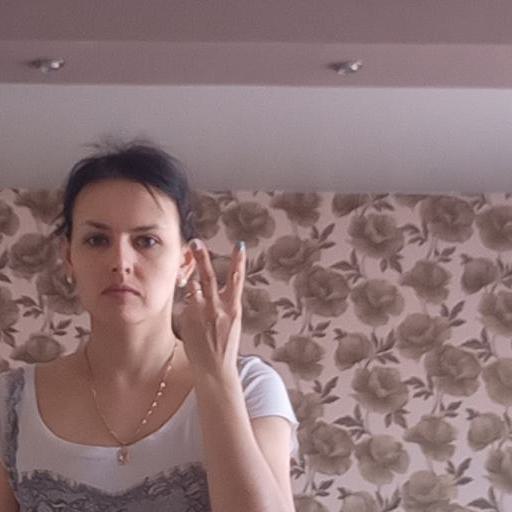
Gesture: peace_inverted